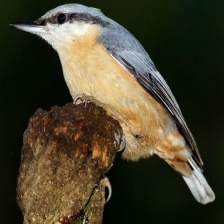
Species: CRESTED NUTHATCH
Scientific name: SITTA CAROLINENSIS